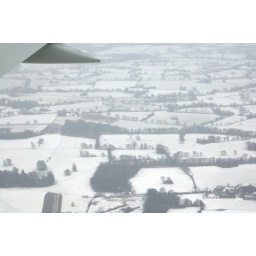
Britain in snow seen from the skies Manchester to Iceland flight ,view from the plane window